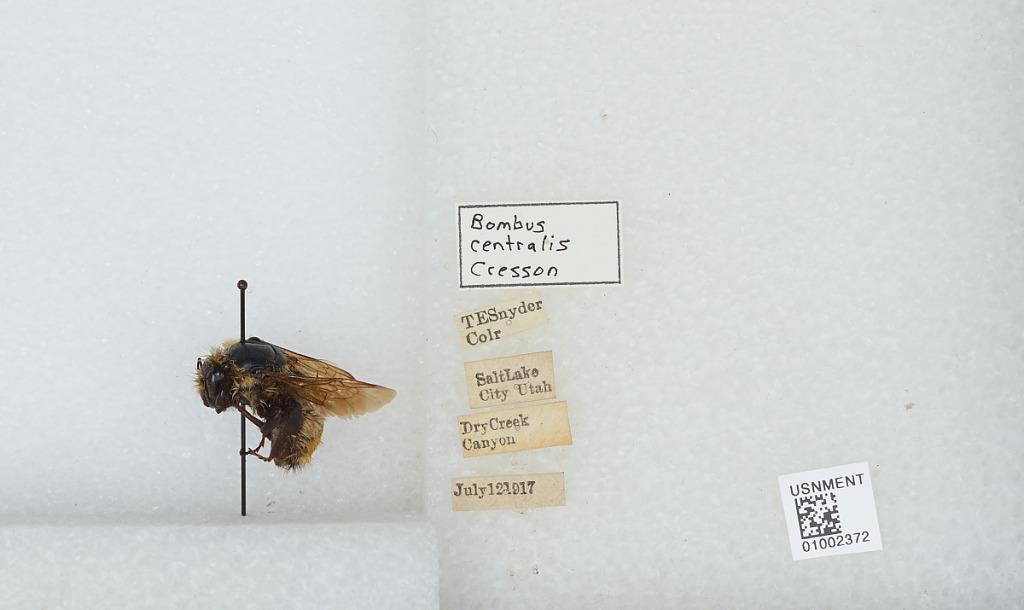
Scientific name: Bombus (Pyrobombus) centralis Cresson
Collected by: T. Snyder
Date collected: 1917-7-12
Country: United States
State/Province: Utah
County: Salt Lake
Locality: Salt Lake City, Dry Creek Canyon
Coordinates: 40.4769, -111.757